Mandorla

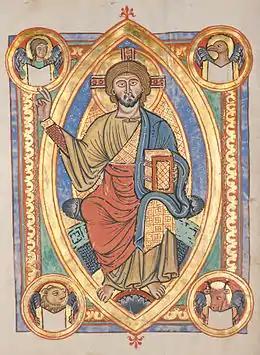
Christ in Majesty shown within a mandorla shape in a medieval illuminated manuscript.

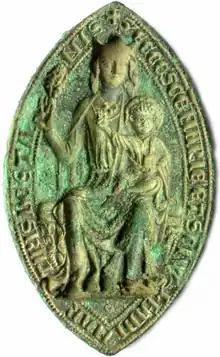
13/14th c. seal of Stone Priory in Staffordshire, England, in the shape of a mandorla

A mandorla is an almond-shaped aureola, i.e. a frame that surrounds the totality of an iconographic figure. It is usually synonymous with "vesica", a lens shape. Mandorlas often surround the figures of Jesus Christ and the Virgin Mary in traditional Christian iconography. It is distinguished from a halo in that it encircles the entire body and not just the head. It is commonly used to frame the figure of Christ in Majesty in early medieval and Romanesque art, as well as Byzantine art of the same periods. It is the shape generally used for mediaeval ecclesiastical seals, secular seals generally being round.